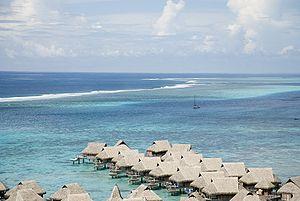
Teavaro à Mo’oreaCatalà: Teavaro a Mo’orea Camera data Camera Nikon D80 Lens Nikon AF-S DX 18-135 mm Focal length 75 mm Aperture f/5.3 Exposure time 250 s Sensivity ISO 100